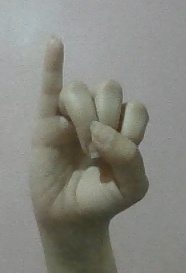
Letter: meem